Børge Brende

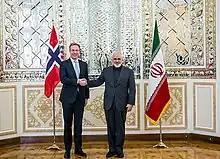
Brende with Iranian foreign minister Mohammad Javad Zarif

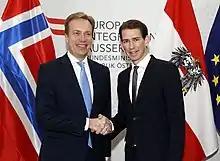
Brende with Austrian foreign minister Sebastian Kurz

In October 2014, Brende – in his capacity as Chairman of the Ad-Hoc Liaison Committee (AHLC) – co-hosted the Cairo Conference on Palestine, an international donor conference on reconstructing the Gaza Strip, which garnered $5.4 billion in pledges.